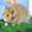
Label: hamster